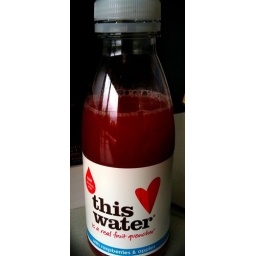
By buying This Water, you are giving one person in Malawi clean drinking water for a month.